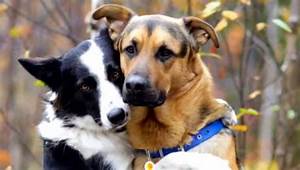
Label: dog